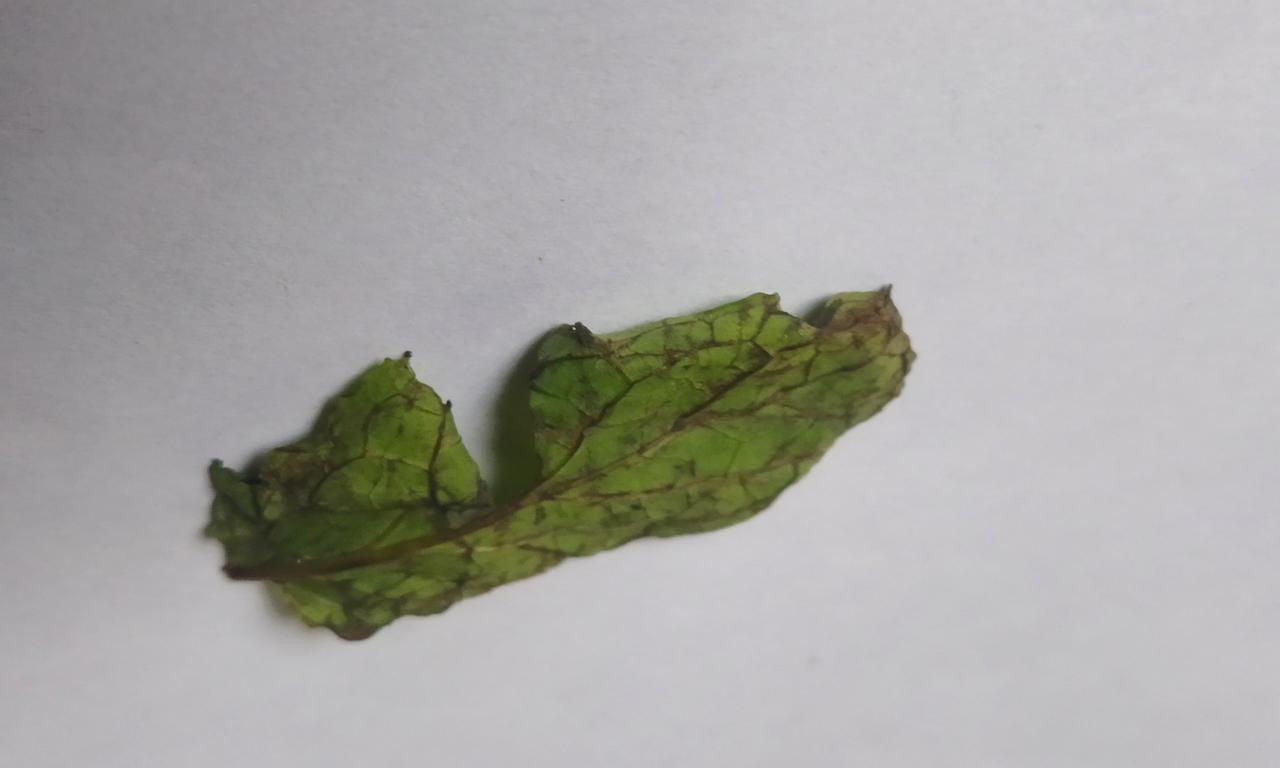
Label: Spoiled